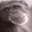
Label: chimpanzee